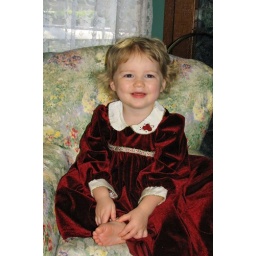
Autumn sitting in the new chair her Grandma had made for her this Christmas